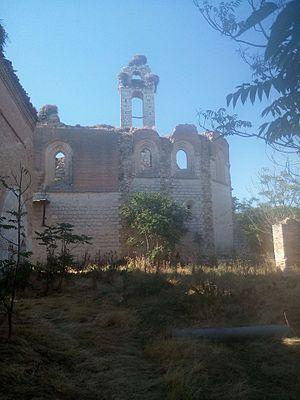
La chartreuse Notre-Dame d'Aniago est un ancien monastère de Chartreux situé dans un endroit appelé Aniago, au confluent du Duero avec l'Adaja, sur la commune de Villanueva de Duero dans la province de Valladolid en Espagne.